Lymphangioma circumscriptum

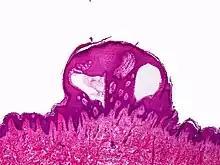
Lymphangioma circumscriptum; only stratum papillare is affected.

Superficial lymphatic malformation is a congenital vascular anomaly of the superficial lymphatics, presenting as groups of deep-seated, vesicle-like papules resembling frog spawn, at birth or shortly thereafter. Lymphangioma circumscriptum is the most common congenital lymphatic malformation. It is a benign condition, and treatment is not required if the person who has it does not experience symptoms from the condition.